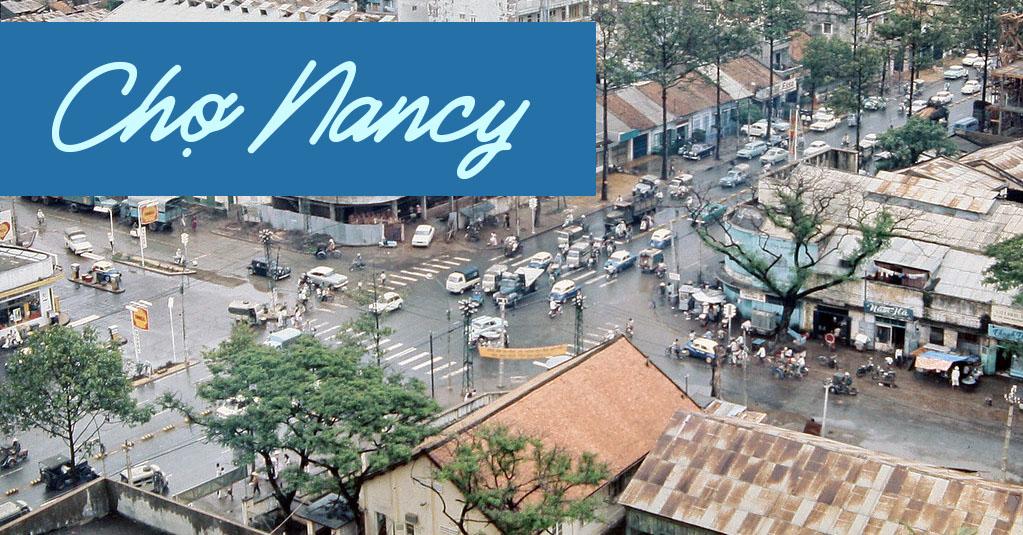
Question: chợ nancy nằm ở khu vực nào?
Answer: chợ nancy nằm gần một ngã tư